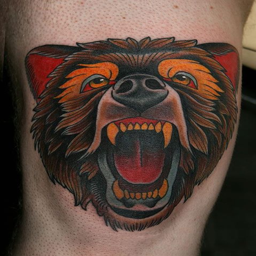
tattoo by person i want a bear on my knee